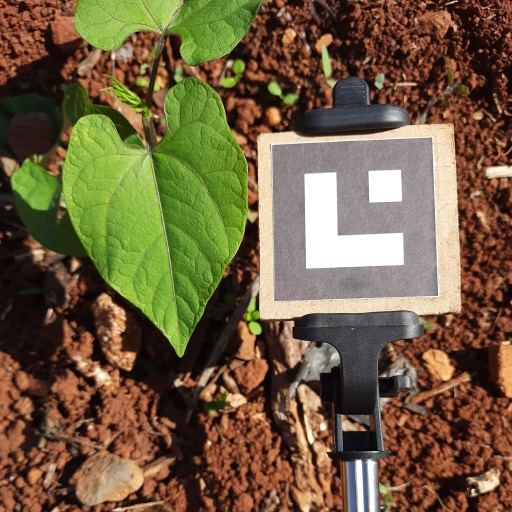
Observations: flat surface, no eating holes, under sunlight